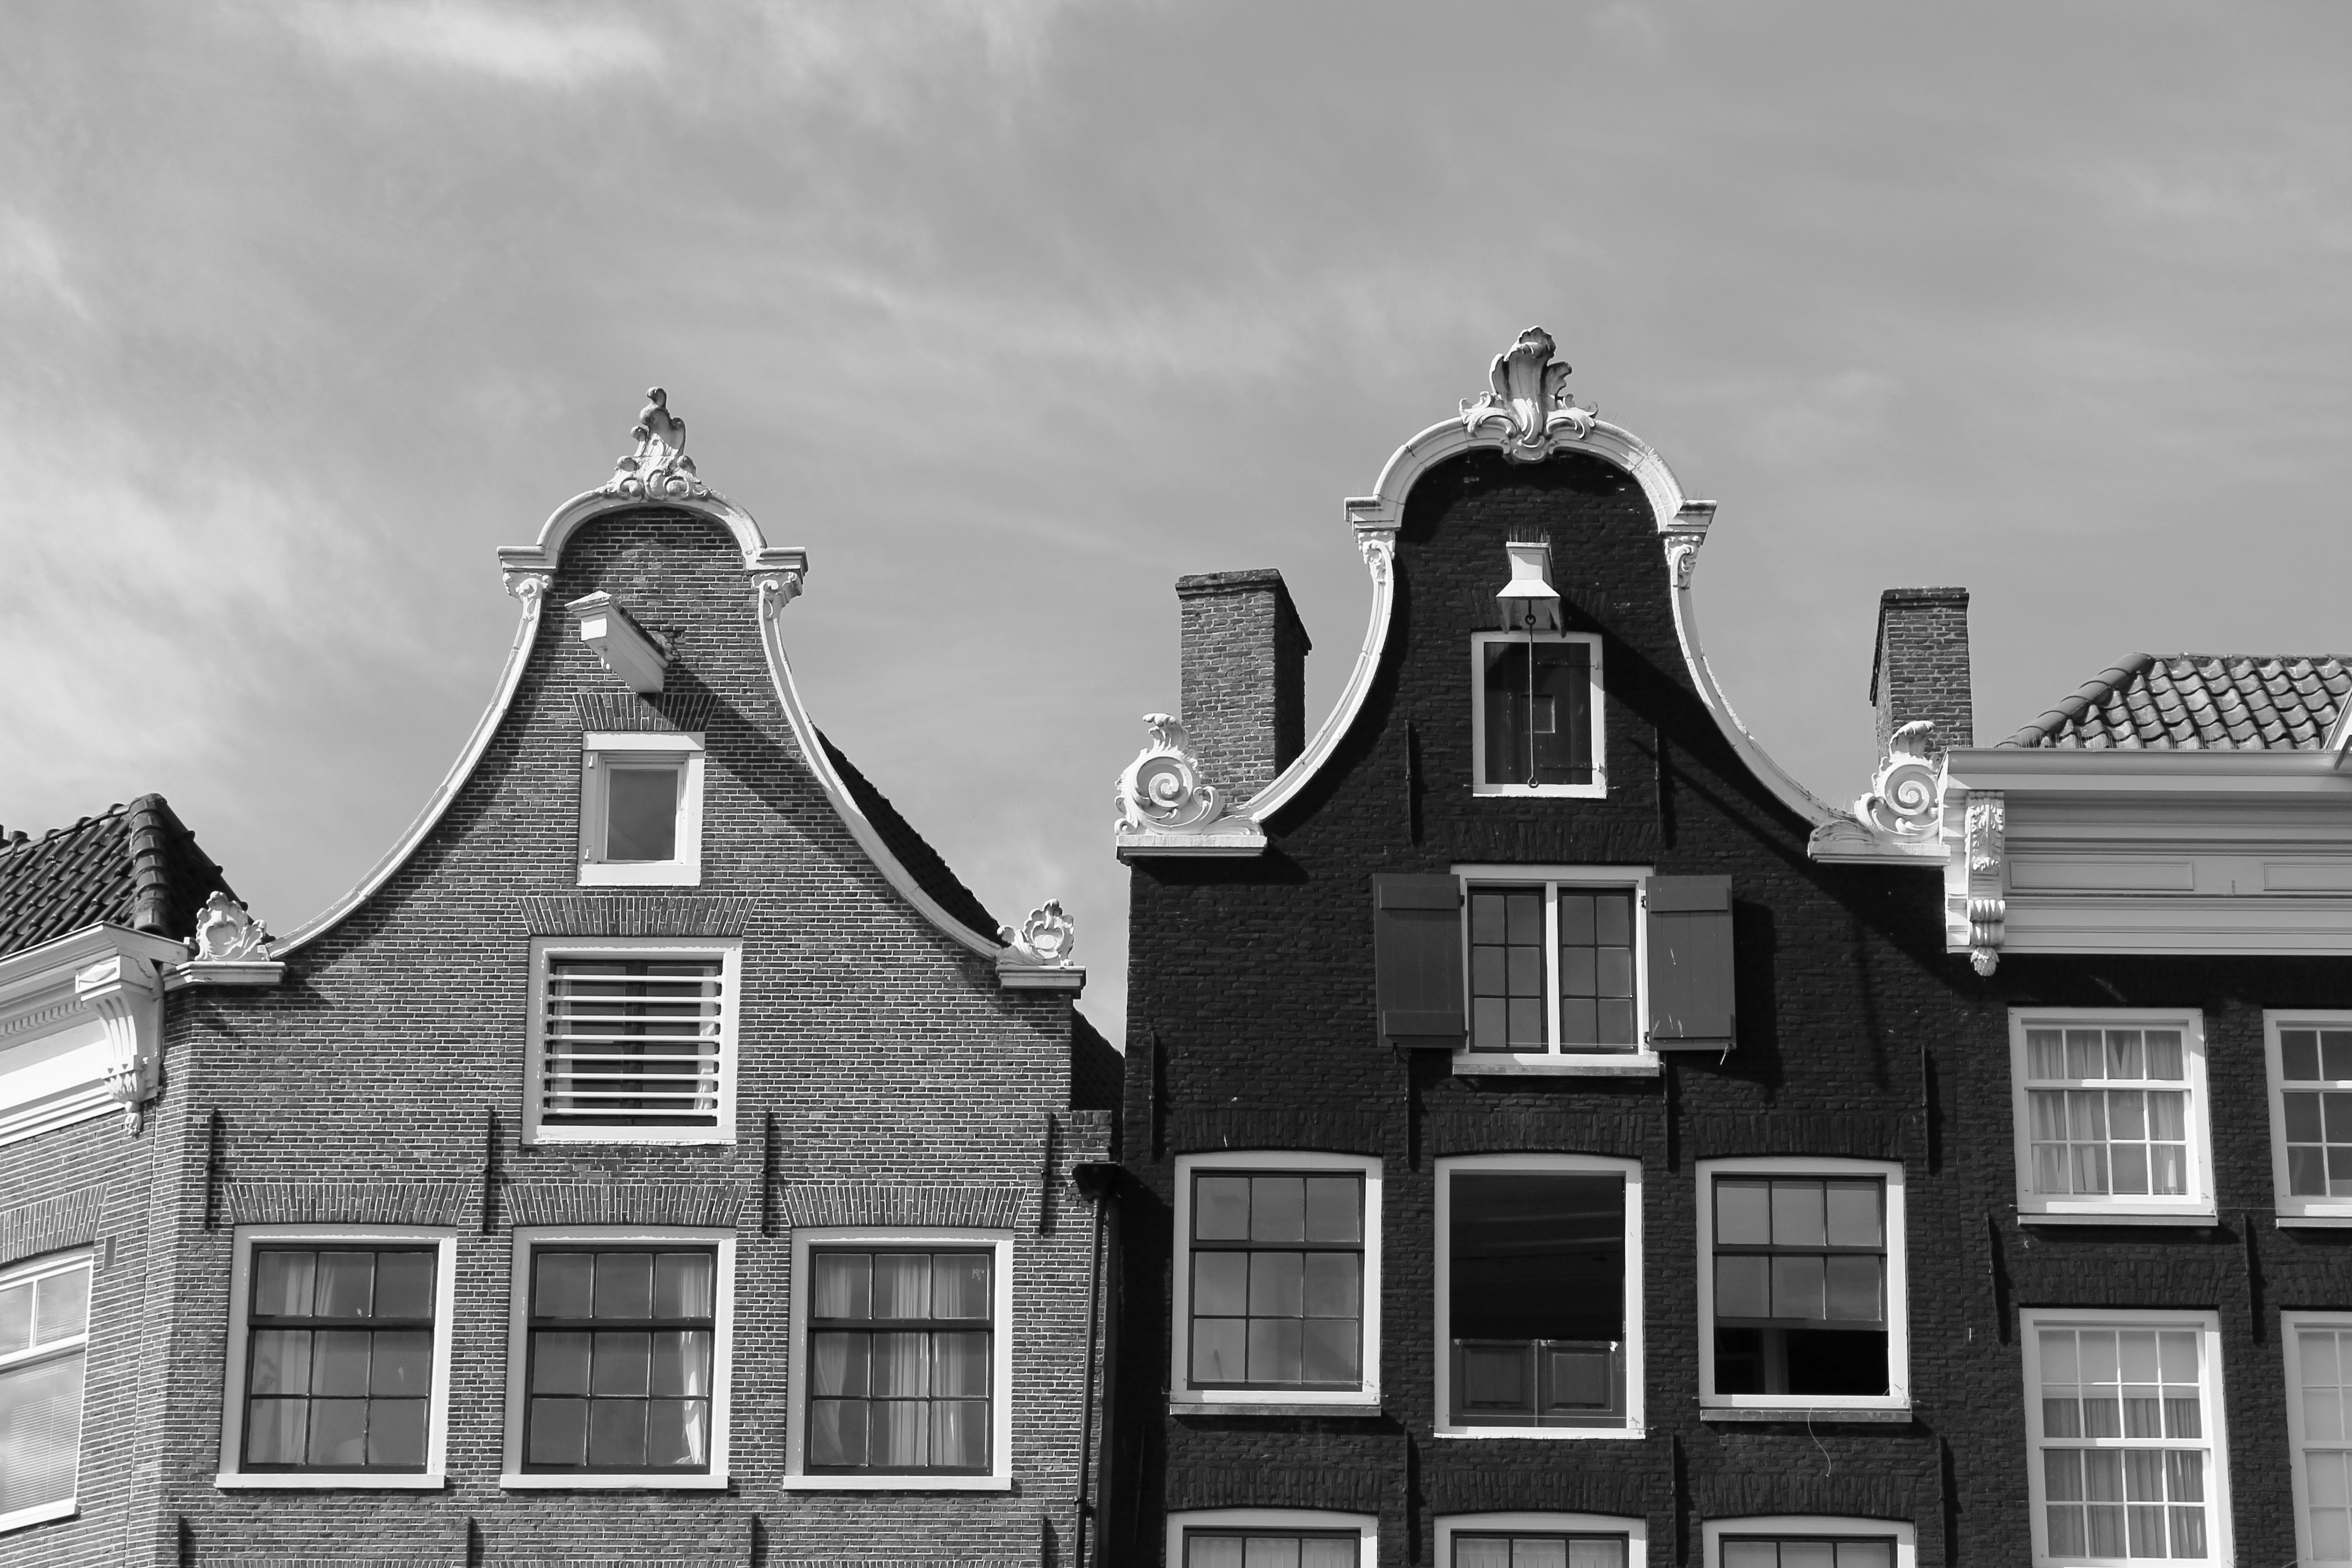
black and white, architecture, white, house, building, tower, landmark, facade, black, monochrome, amsterdam, facades, gable, monochrome photography